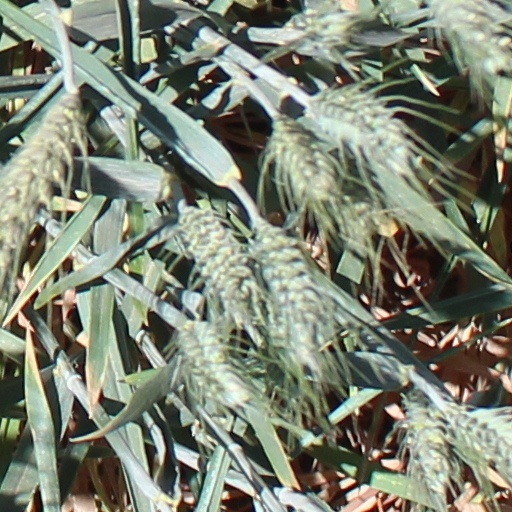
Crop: wheat